Istana Nurul Iman

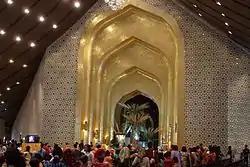
The banquet hall, which can seat up to 5,000 people

The Istana Nurul Iman (Jawi: ايستان نور الإيمان; English: The Light of Faith Palace) is the official residence of the Sultan of Brunei, Hassanal Bolkiah, and the seat of the Brunei government. The palace is located on a leafy, riverside sprawl of hills on the banks of the Brunei River, a few kilometres southwest of Bandar Seri Begawan, Brunei's capital city. The palace is often at the centre of state occasions and royal hospitality.